Antoni Kępiński

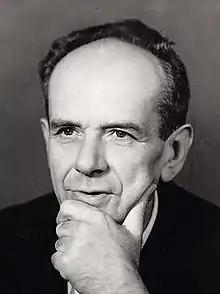
Antoni Kępiński

Antoni Ignacy Tadeusz Kępiński (16 November 1918 – 8 June 1972) was a Polish psychiatrist and philosopher. In his youth he was influenced by Carl Jung's approach. He is known as the originator of concepts like information metabolism (IM) and axiological psychiatry.